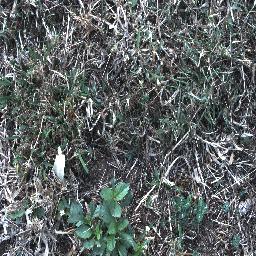
Label: snake_weed